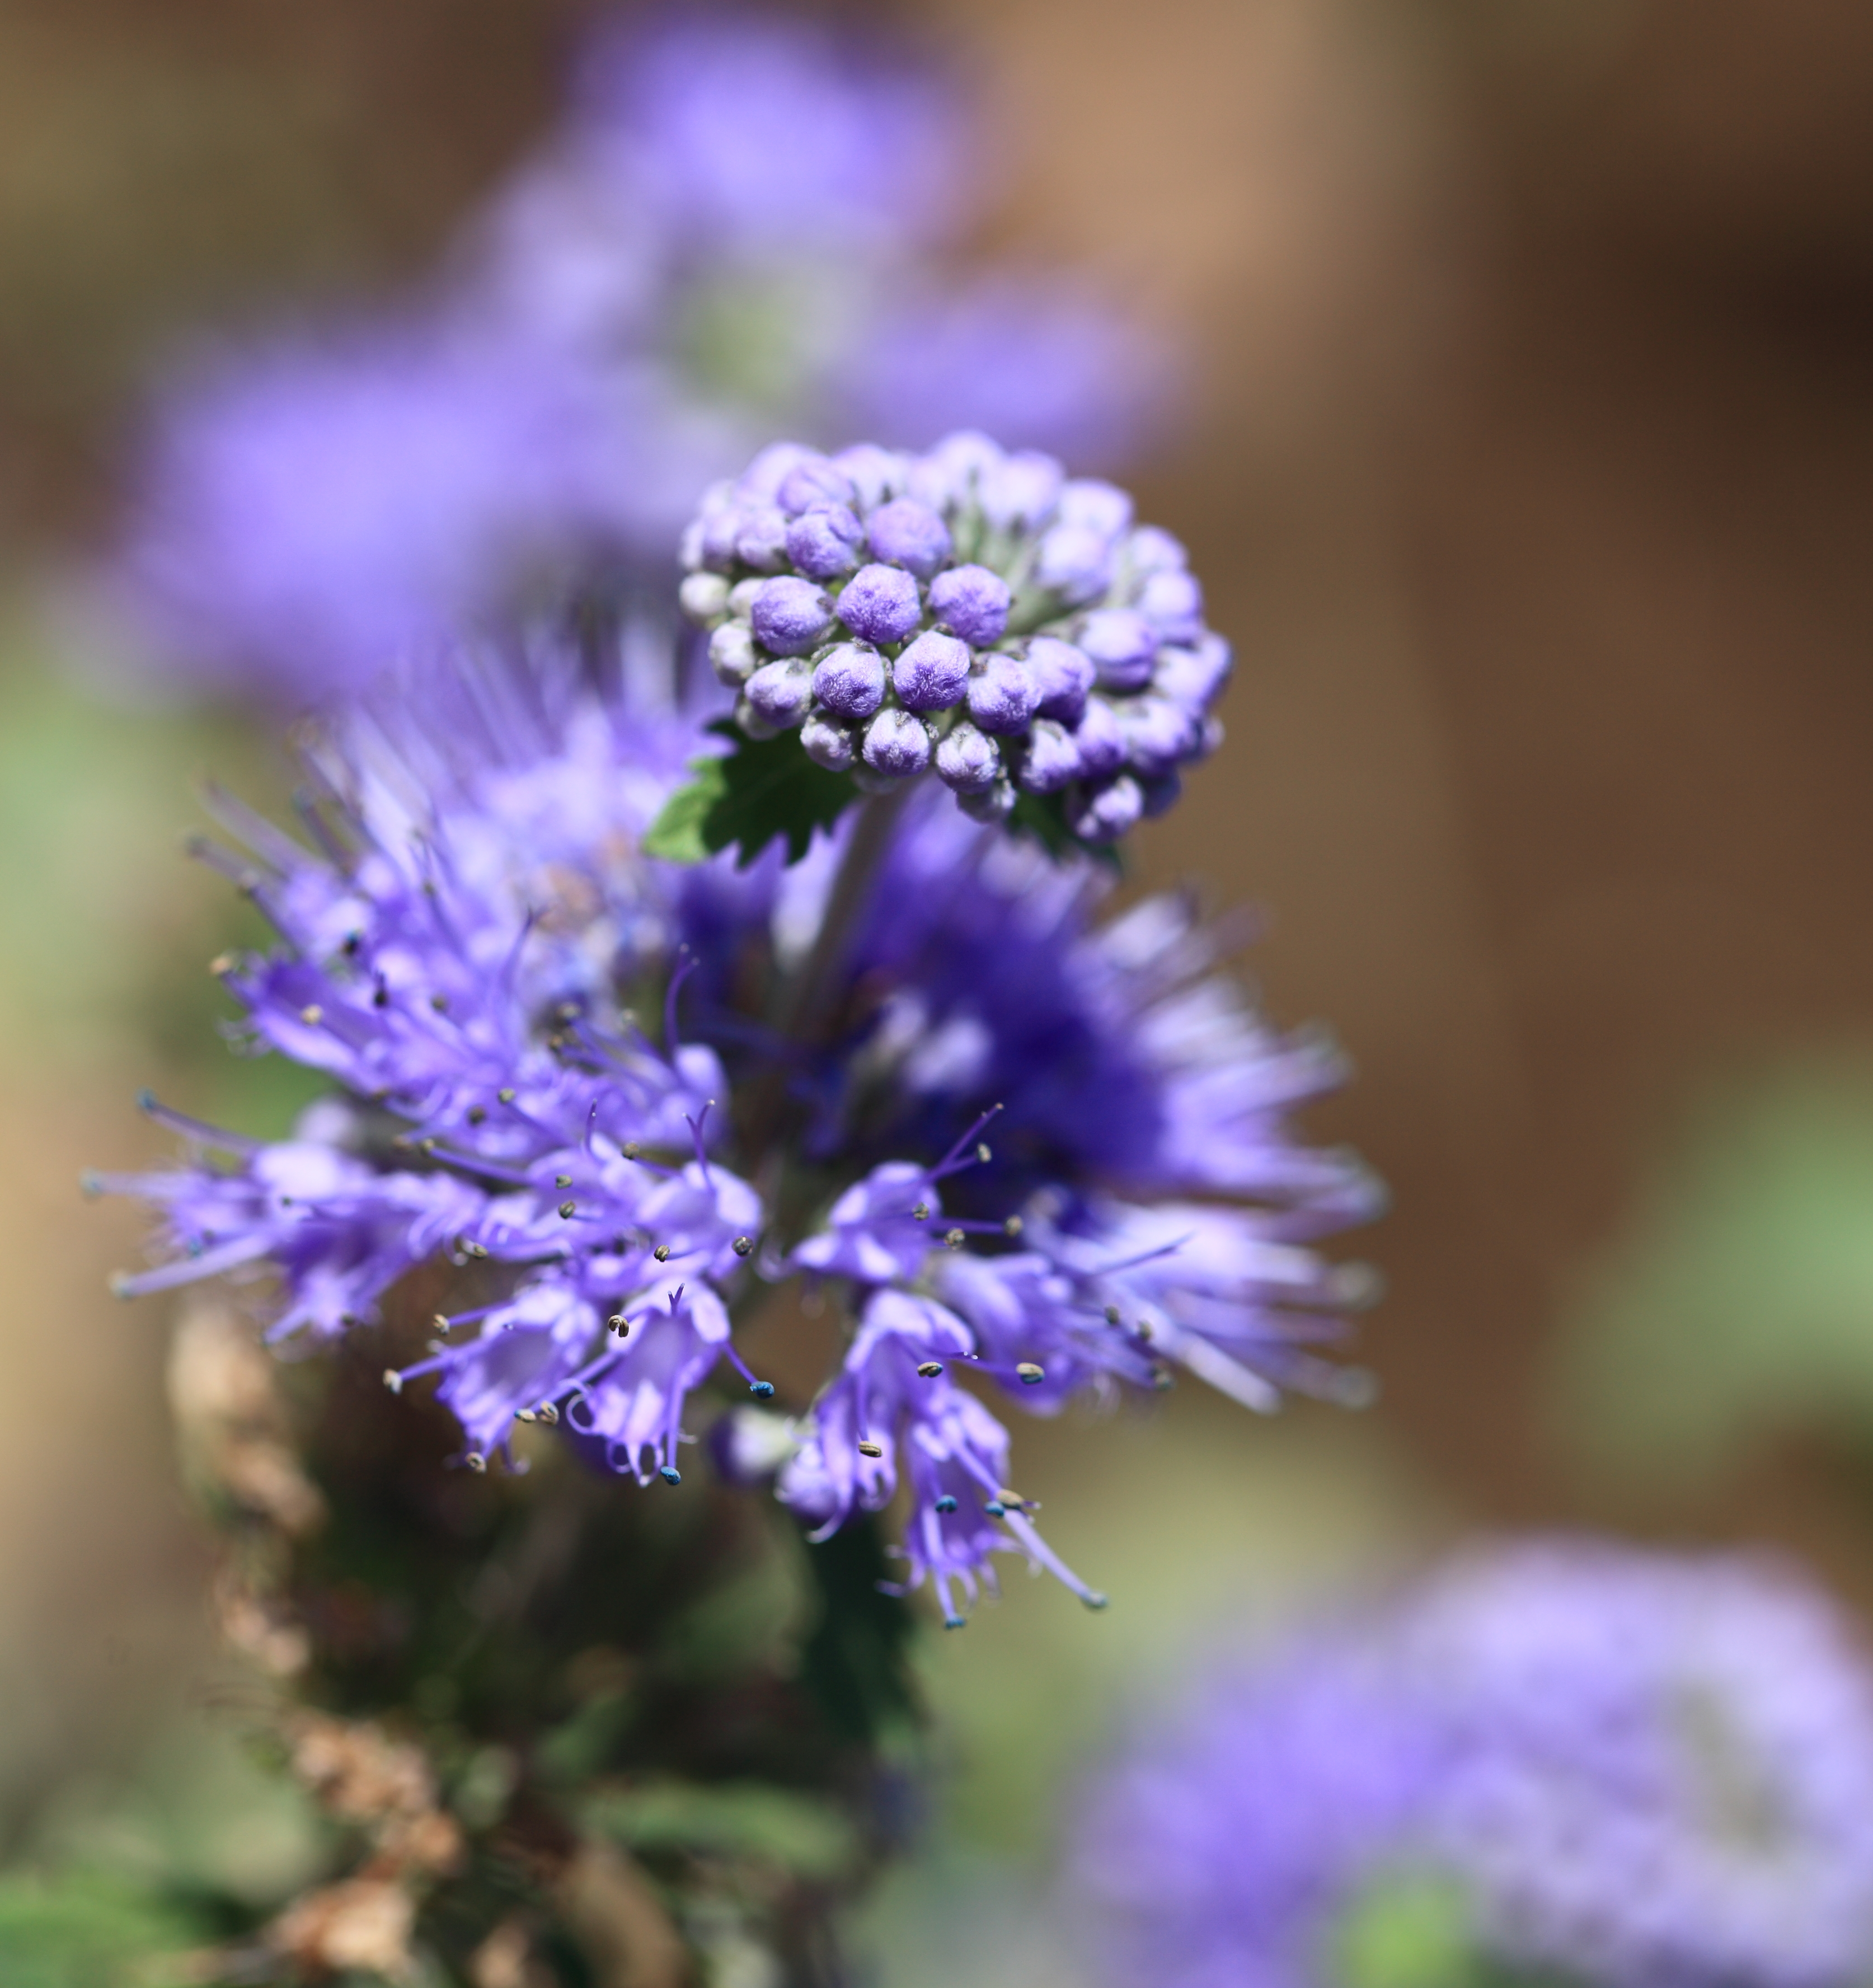
blossom, plant, flower, high, herb, park, botany, flora, lavender, wildflower, 5d, hires, markii, hi, res, resolution, chiba, kashiwa, akebonoyama, macro photography, flowering plant, land plant, english lavender, jasione montana